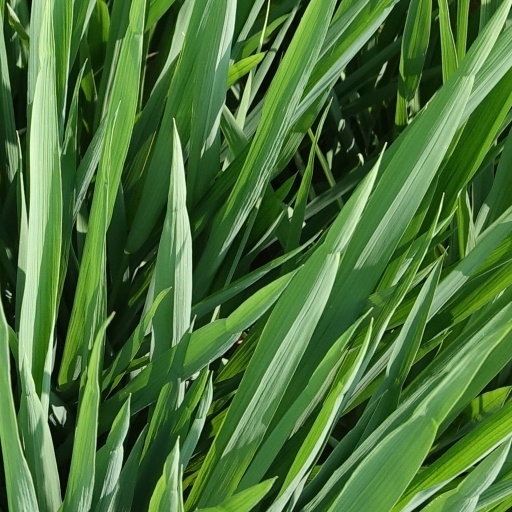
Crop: rice